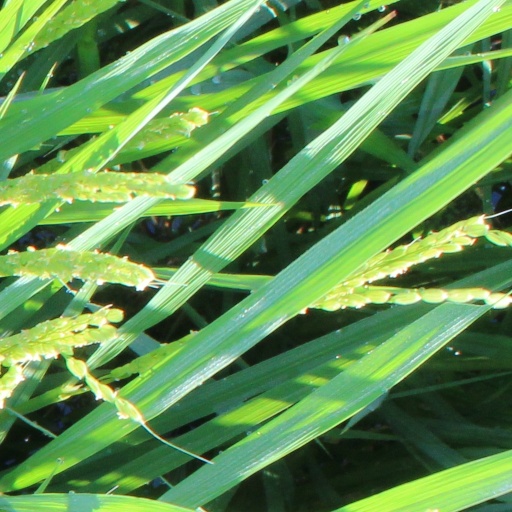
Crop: rice